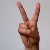
The image shows a hand gesture representing the letter 'V' in Indian Sign Language.